Screening (economics)

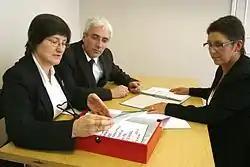
Interviews are a key screening technique used by hiring parties in a job recruitment process.

The process of screening customers is highly applicable in the market for insurance. In general, parties providing insurance perform such activities to reveal the overall risk level of a customer, and as such, the likelihood that they will file for a claim. When in possession of this information, the insuring party can ensure a suitable form of cover (i.e. commensurate with the customer’s risk level) is provided.